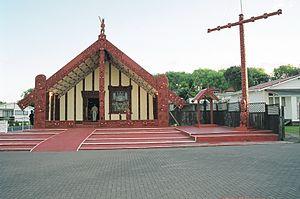
Maison de réunion maorie à Rotorua, Janvier 2001